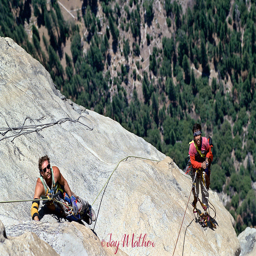
person and man top out .